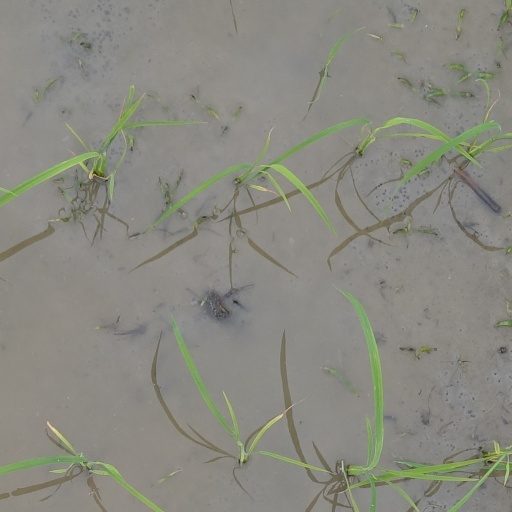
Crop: rice